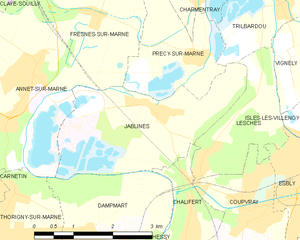
Carte des communes françaises Jablines